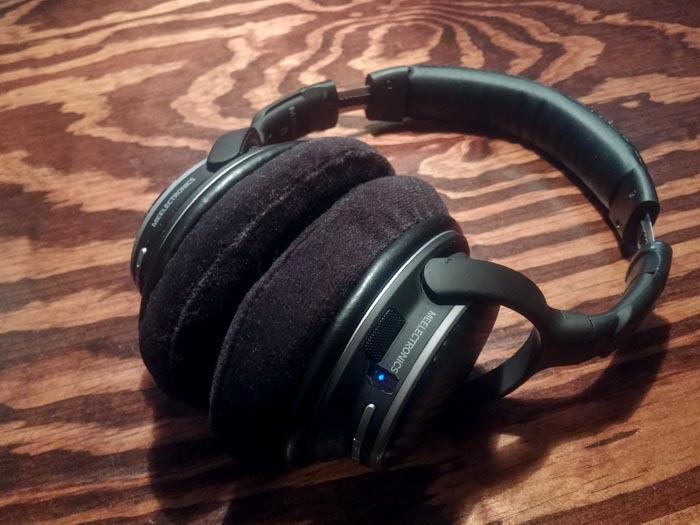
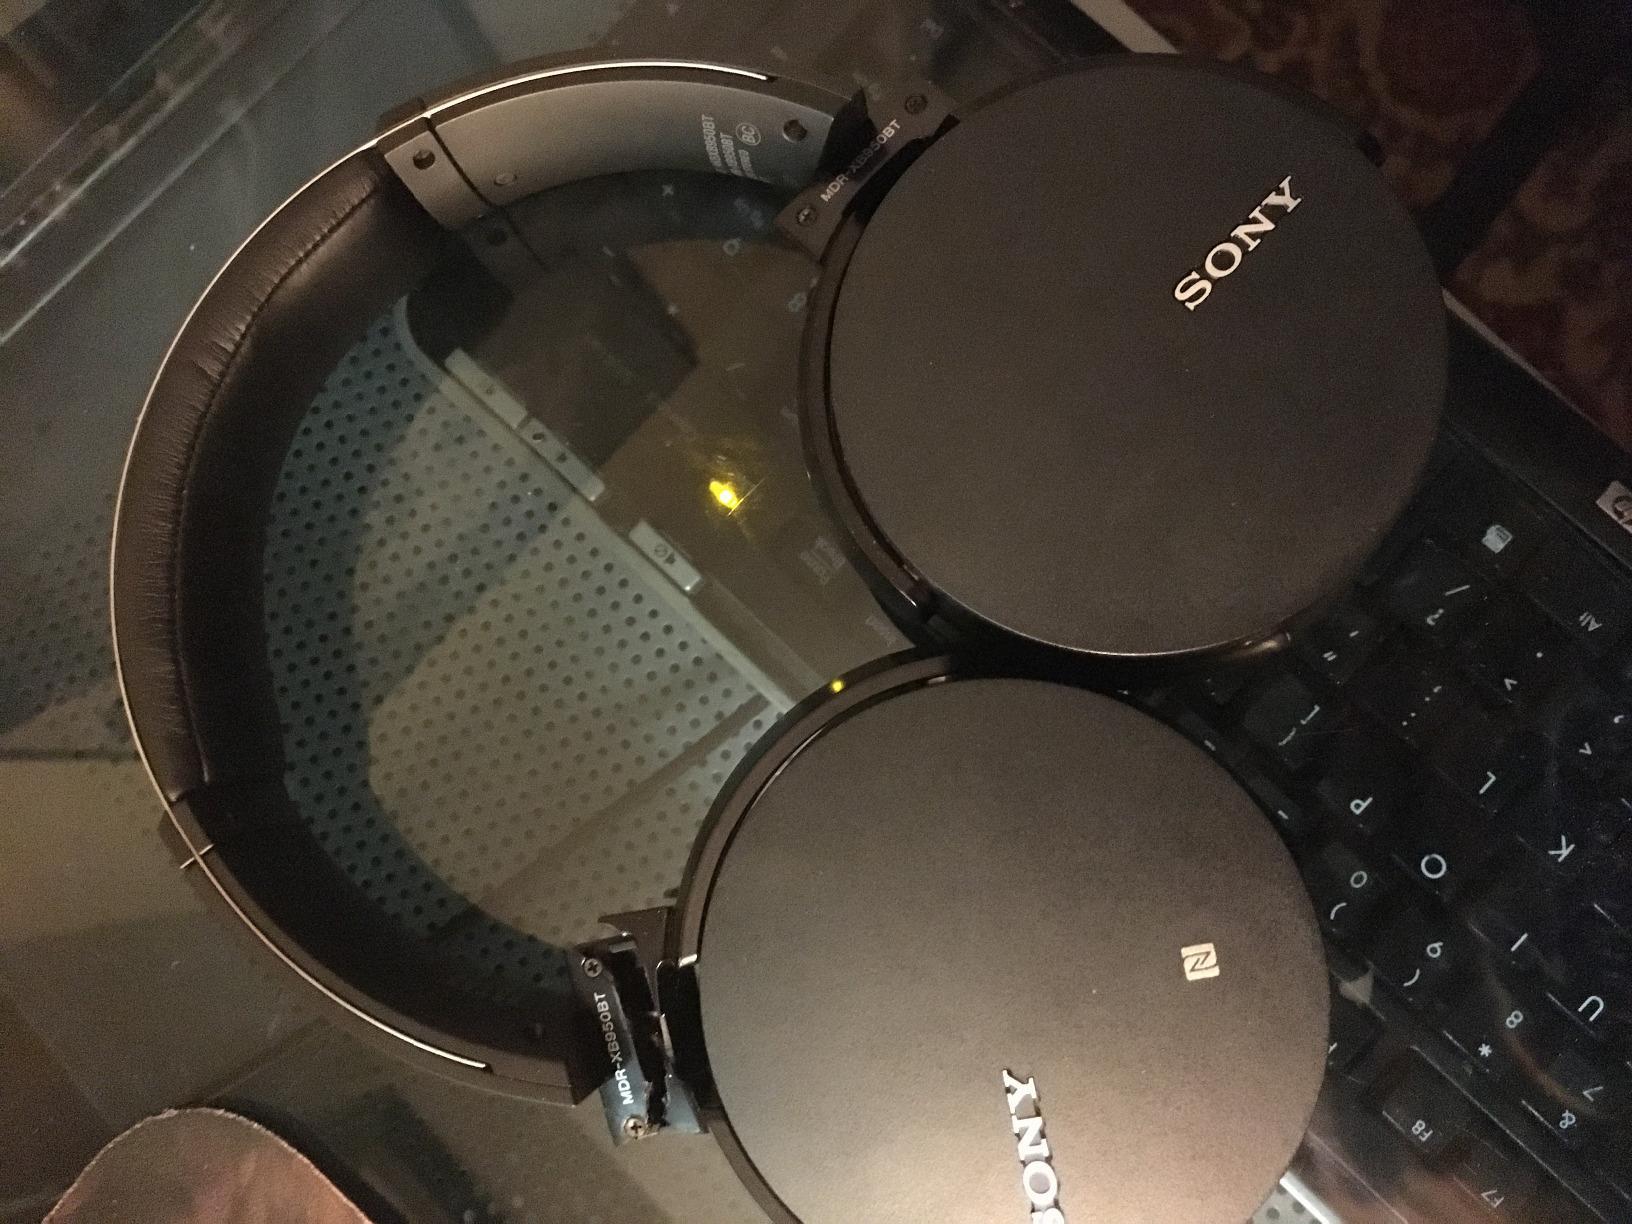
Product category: headphones
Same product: no